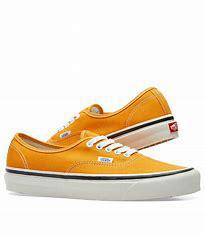
Brand: Vans
Model: Authentic 44 DX